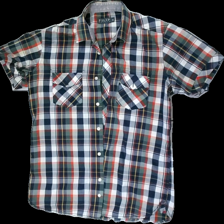
View: front
Type: Shirt
Category: Men
Brand: Not in the list
Brand text on label: Filip Shirts
Colors: White, Blue, Green, Multicolor
Material: 60% polyester, 40% cotton
Pattern: Checkered print
Cut: Regular, Cropped
Size: M
Season: All
Stains: Minor
Smell: Minor
Price range: <50
Recommended usage: Export
Comment: gross collar